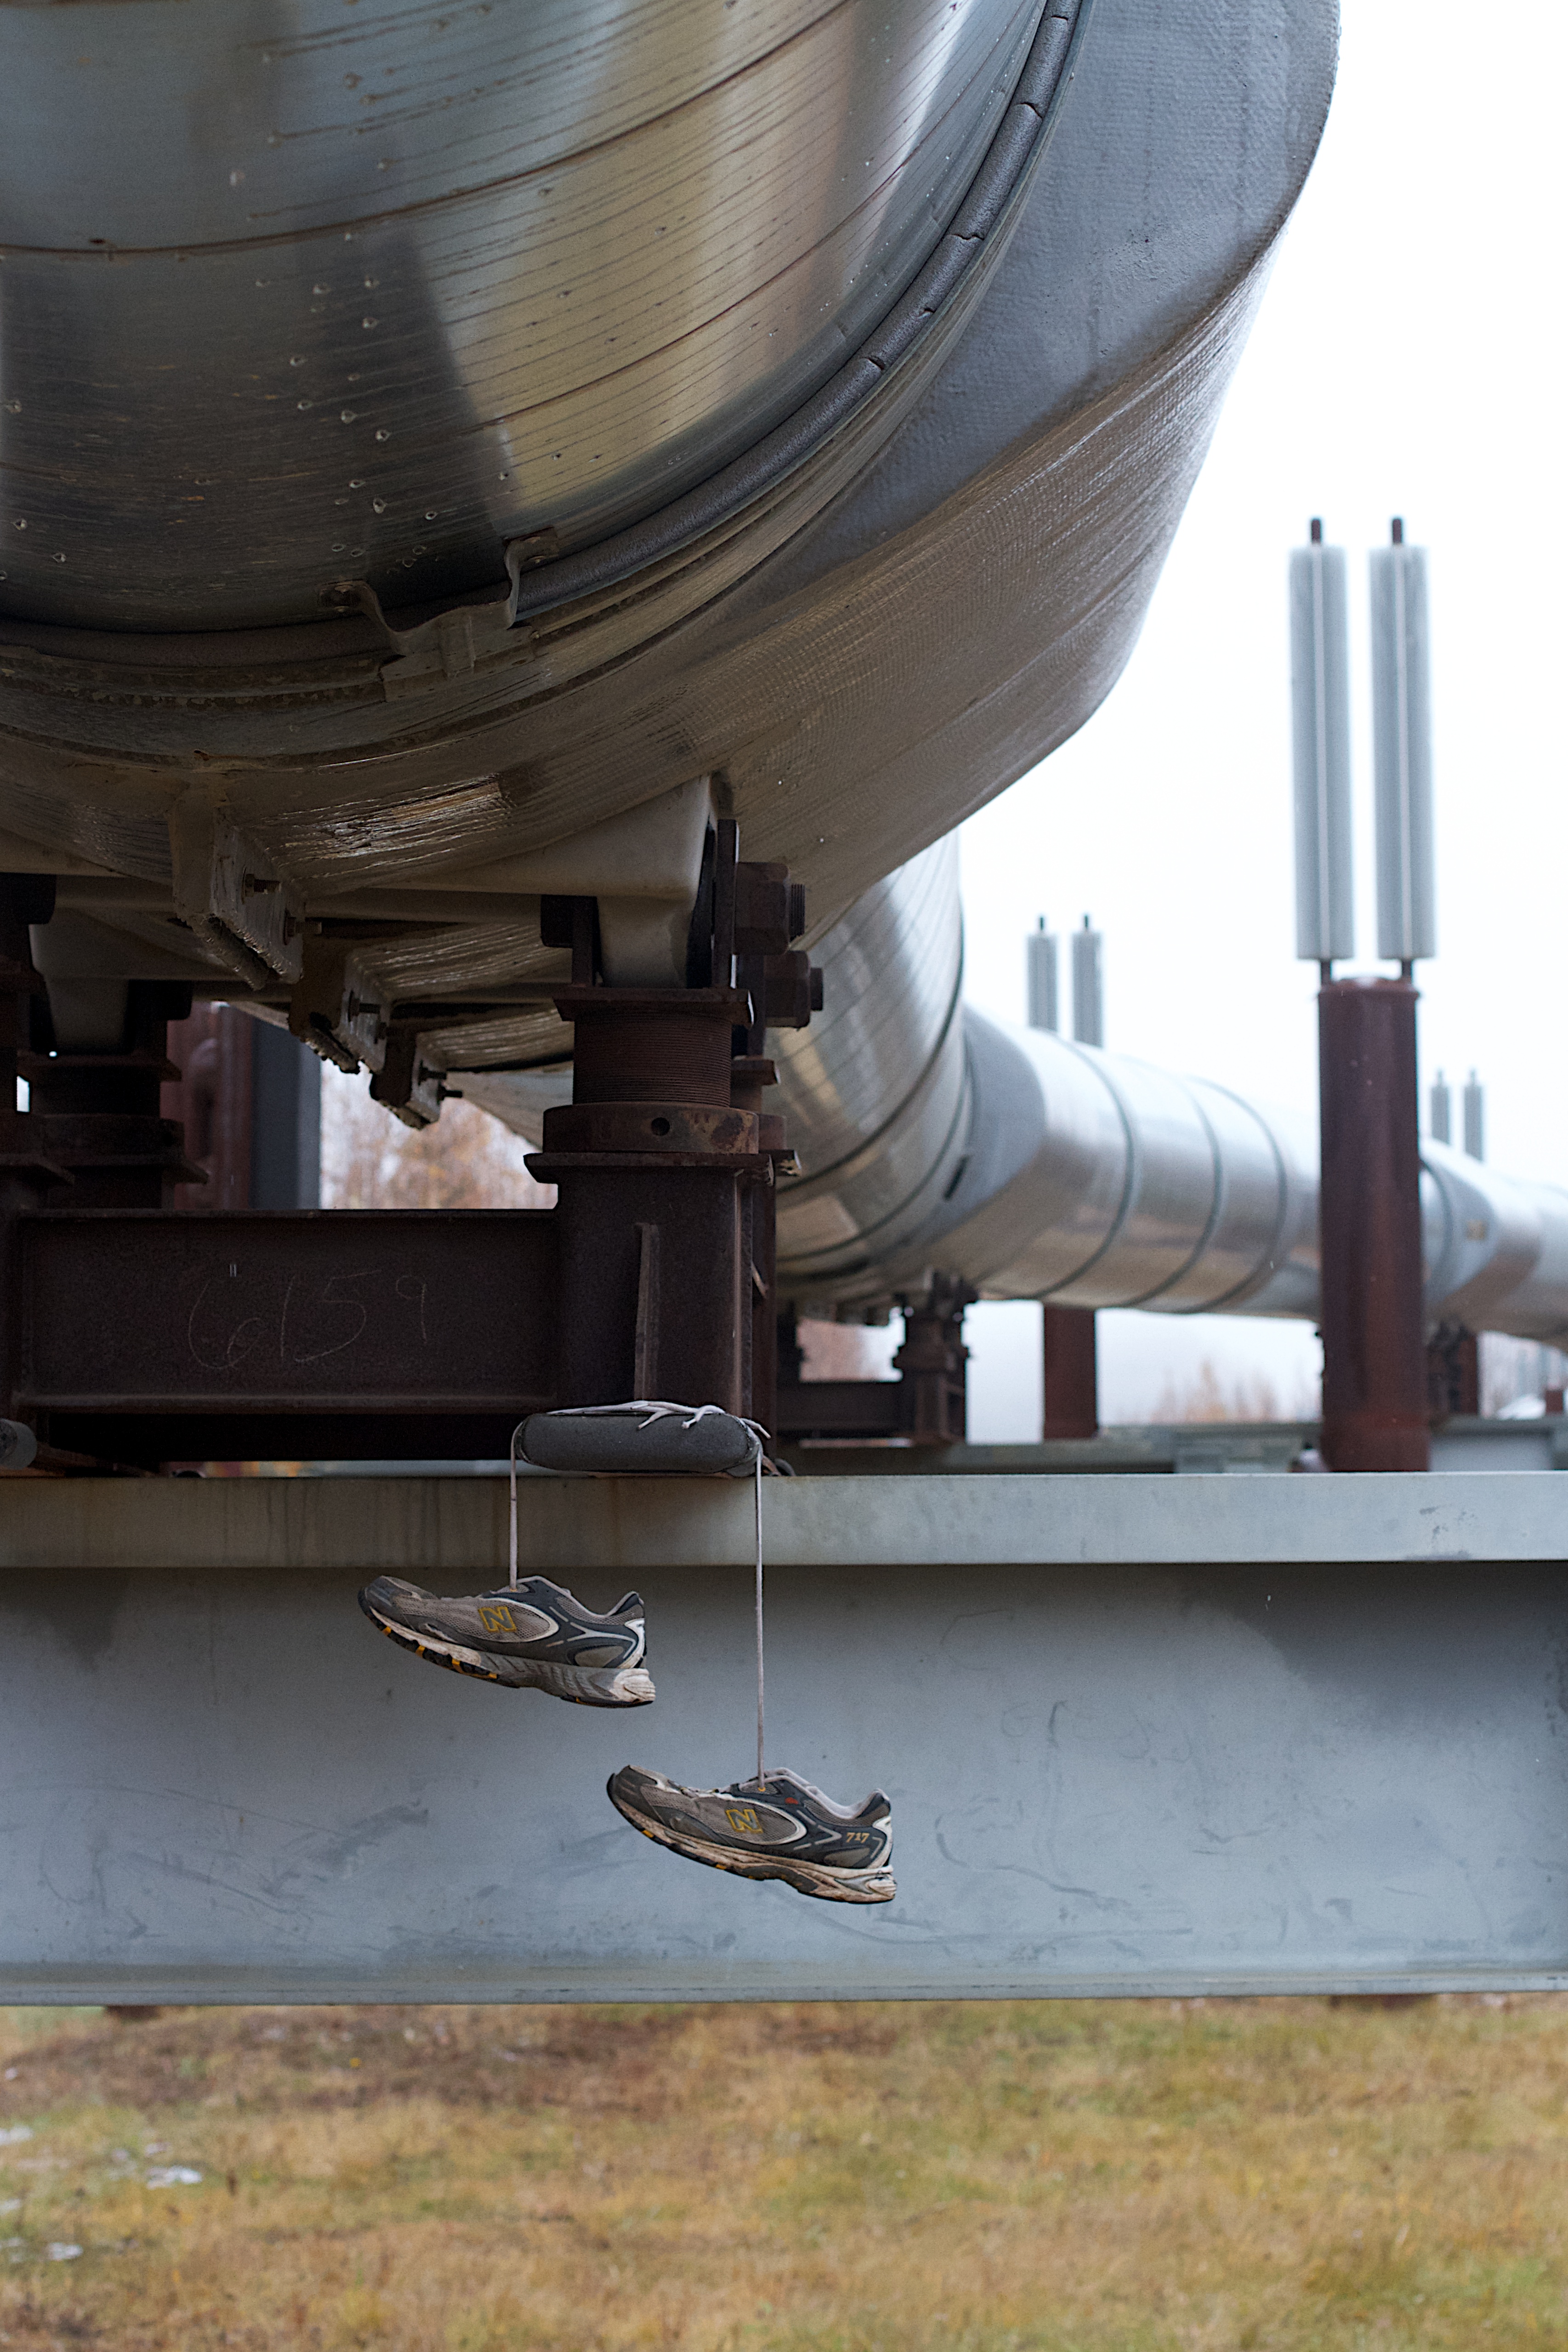
wheel, airplane, aircraft, vehicle, aviation, machine, industry